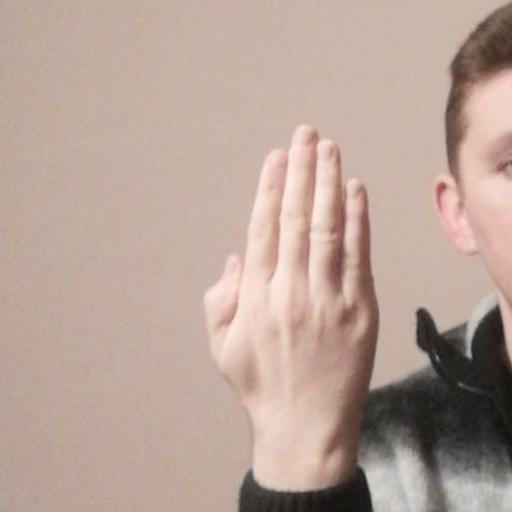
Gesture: stop_inverted